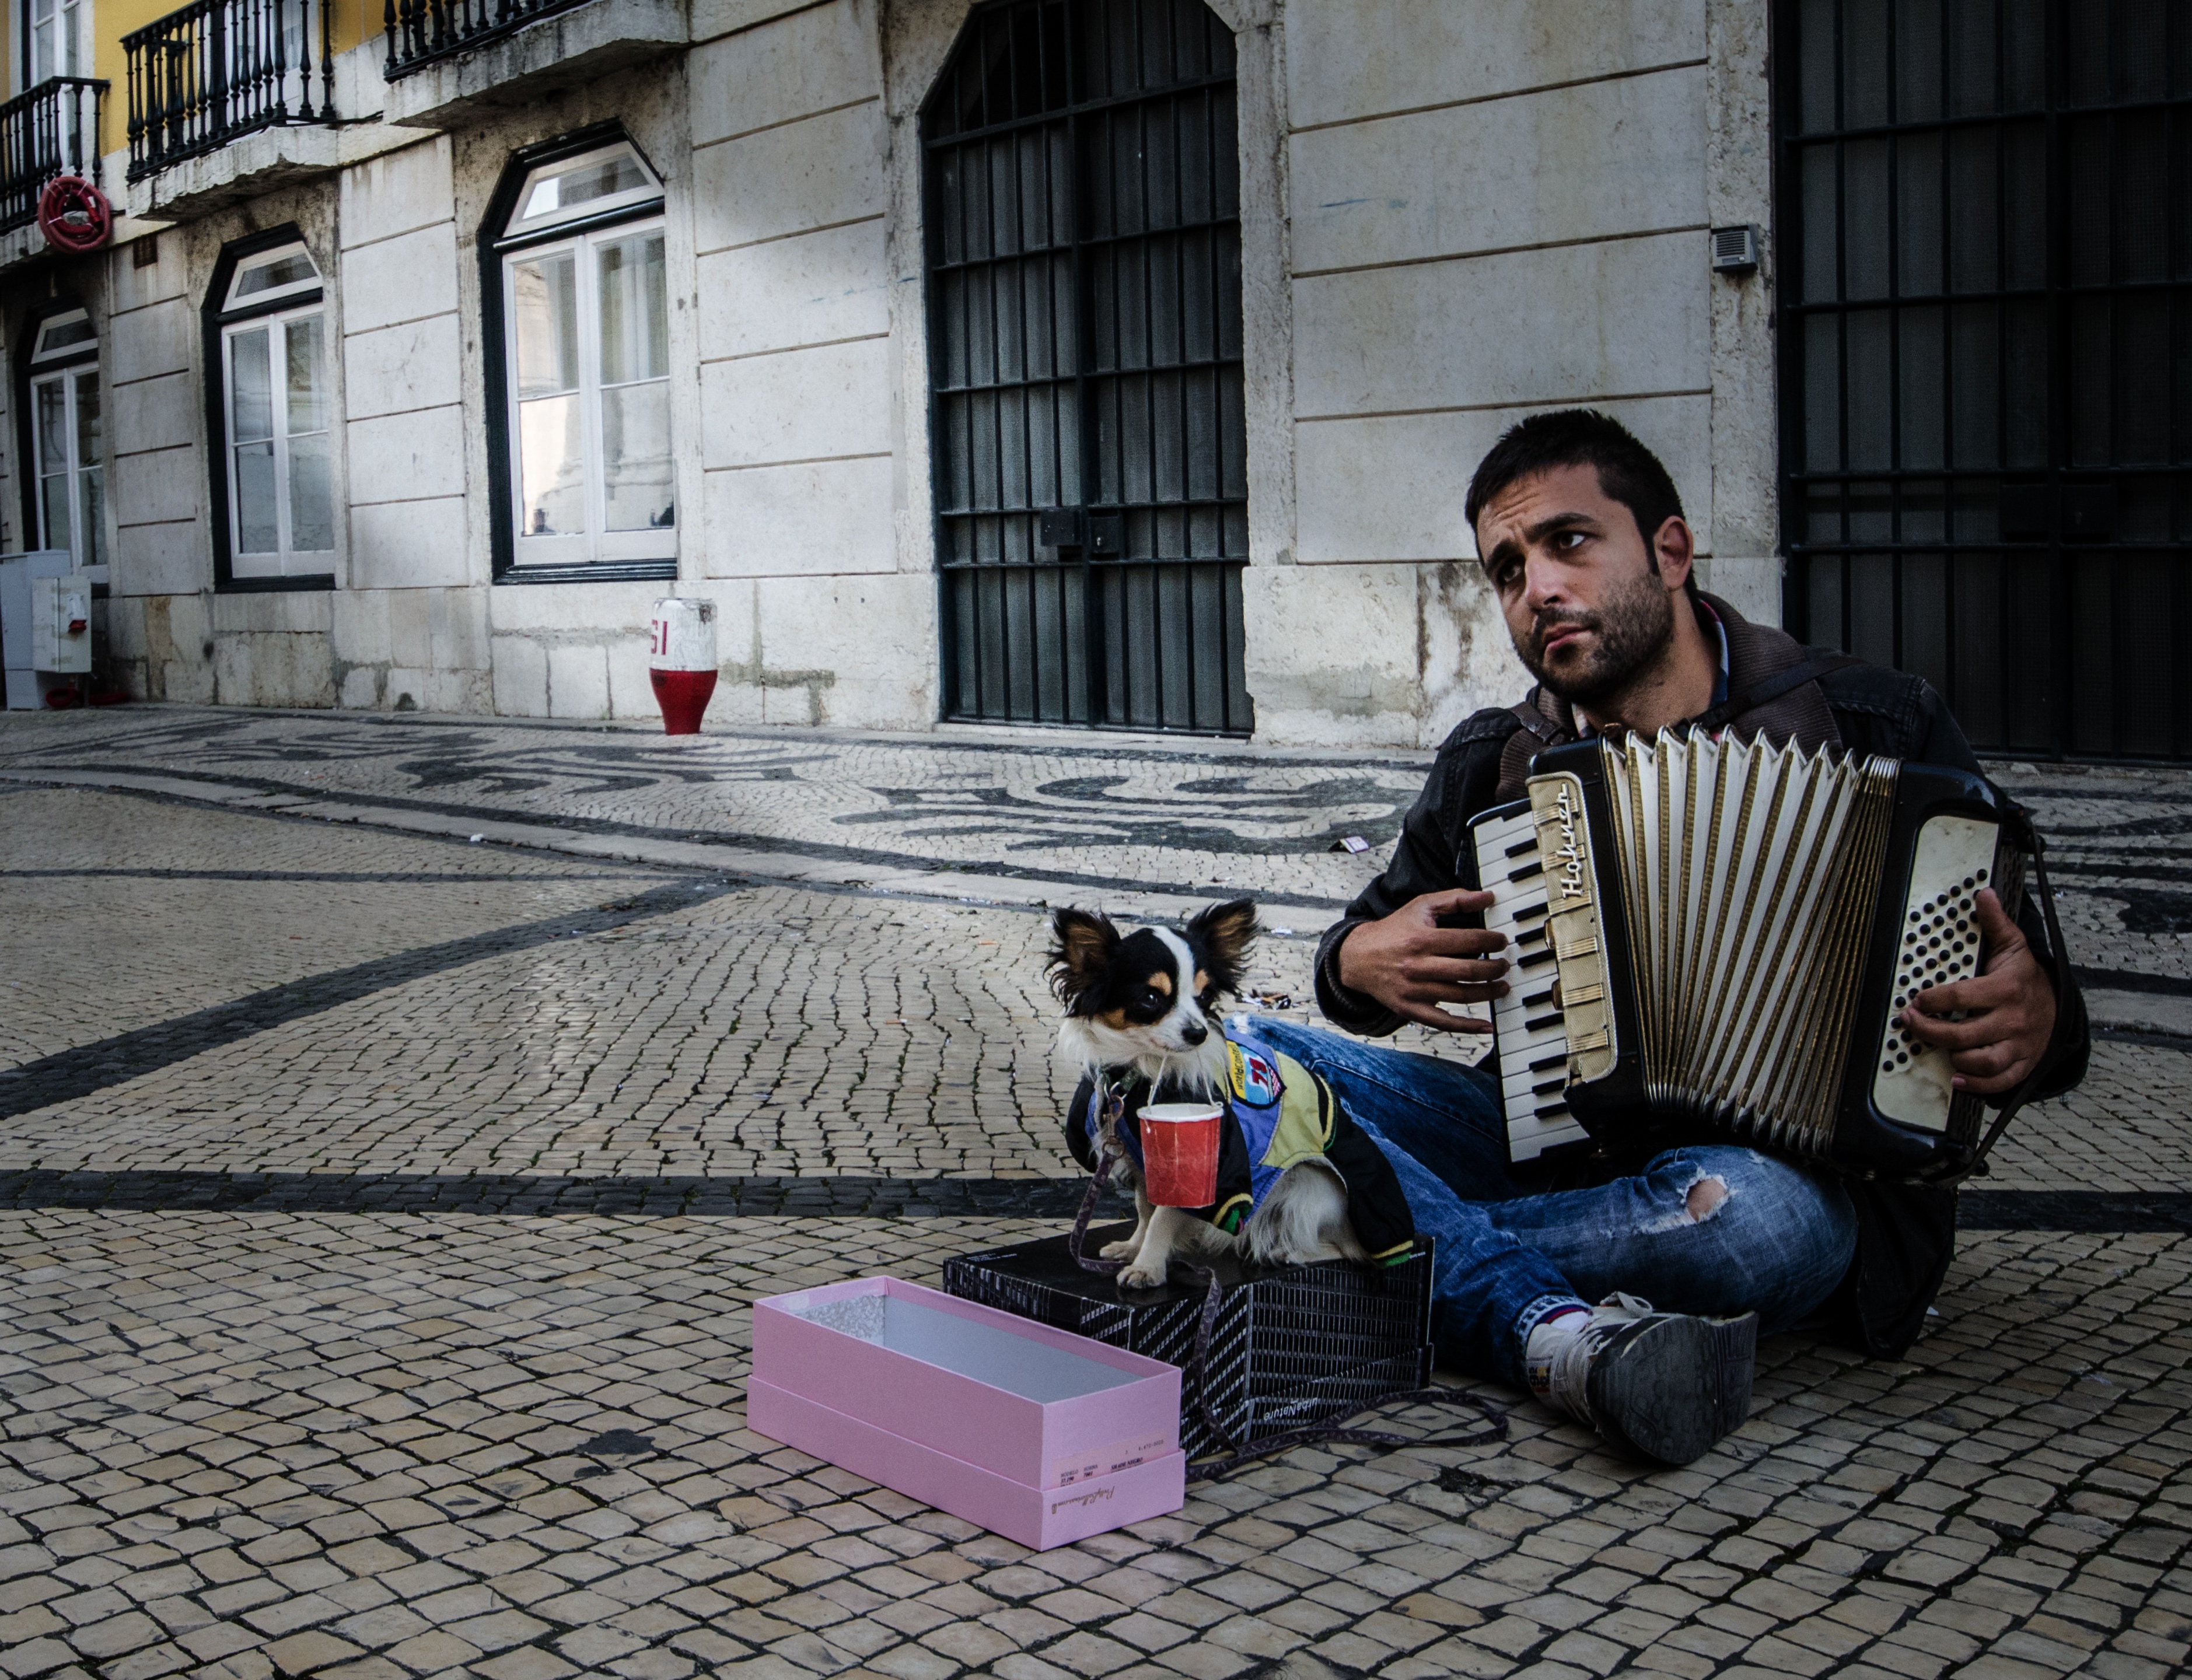
pedestrian, road, street, travel, sitting, infrastructure, photograph, snapshot, human positions